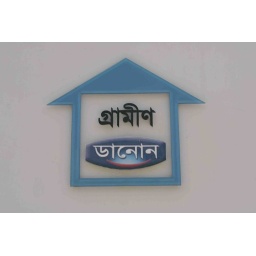
The Grameen-Danone logo at the Bogra factory. The house represents Grameen and the blue script is Danone. Danone is in the house of Grameen.